Association football and politics

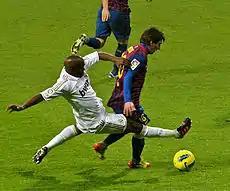
An El Clásico match

Many of the Spanish football rivalries outside the local derbies involve politics (ideological or geographical). The term "morbo" (roughly translating as morbid fascination and antagonism) has been used to describe attitudes to the complex network of identities and relationships between Spanish clubs. An informal system of alliances and enmities exists across the nation's hooligan groups, based on their political allegiance; the most prominent may be between Atlético Madrid's right-wing followers and the left-wing group attached to Sevilla. Sevilla is locally perceived as the middle-class club in the Seville derby, in contrast to working-class Real Betis. The largest ultras groups who follow Real Madrid and Barcelona (the two clubs in Spain's most famous rivalry, "El Clásico") are right-wing. The hostility between them springs from their profiles as the symbolic representatives of Castile and Catalonia, which escalated under the Madrid-based ruling fascist regime of Francisco Franco during the mid-20th century and continued into the 21st, with many Barcelona supporters visibly sympathetic to the Catalan independence movement. As a result, the team is met with anger by other clubs' fans when they visit. Barcelona's claimed position as the persecuted team in their relationship with Madrid contrasts with their city rivalry with Espanyol, who are aligned towards Spanish unionism and whose owners see Barça as the club unfairly favored by Catalonian lawmakers. Real Madrid's rivalry with Athletic Bilbao, a team in the Basque region, involves differences in culture and ideology; its competitive element has diminished in an era of global exposure and recruitment, however, due to Athletic's policy of using local players to emphasize pride in their origins.